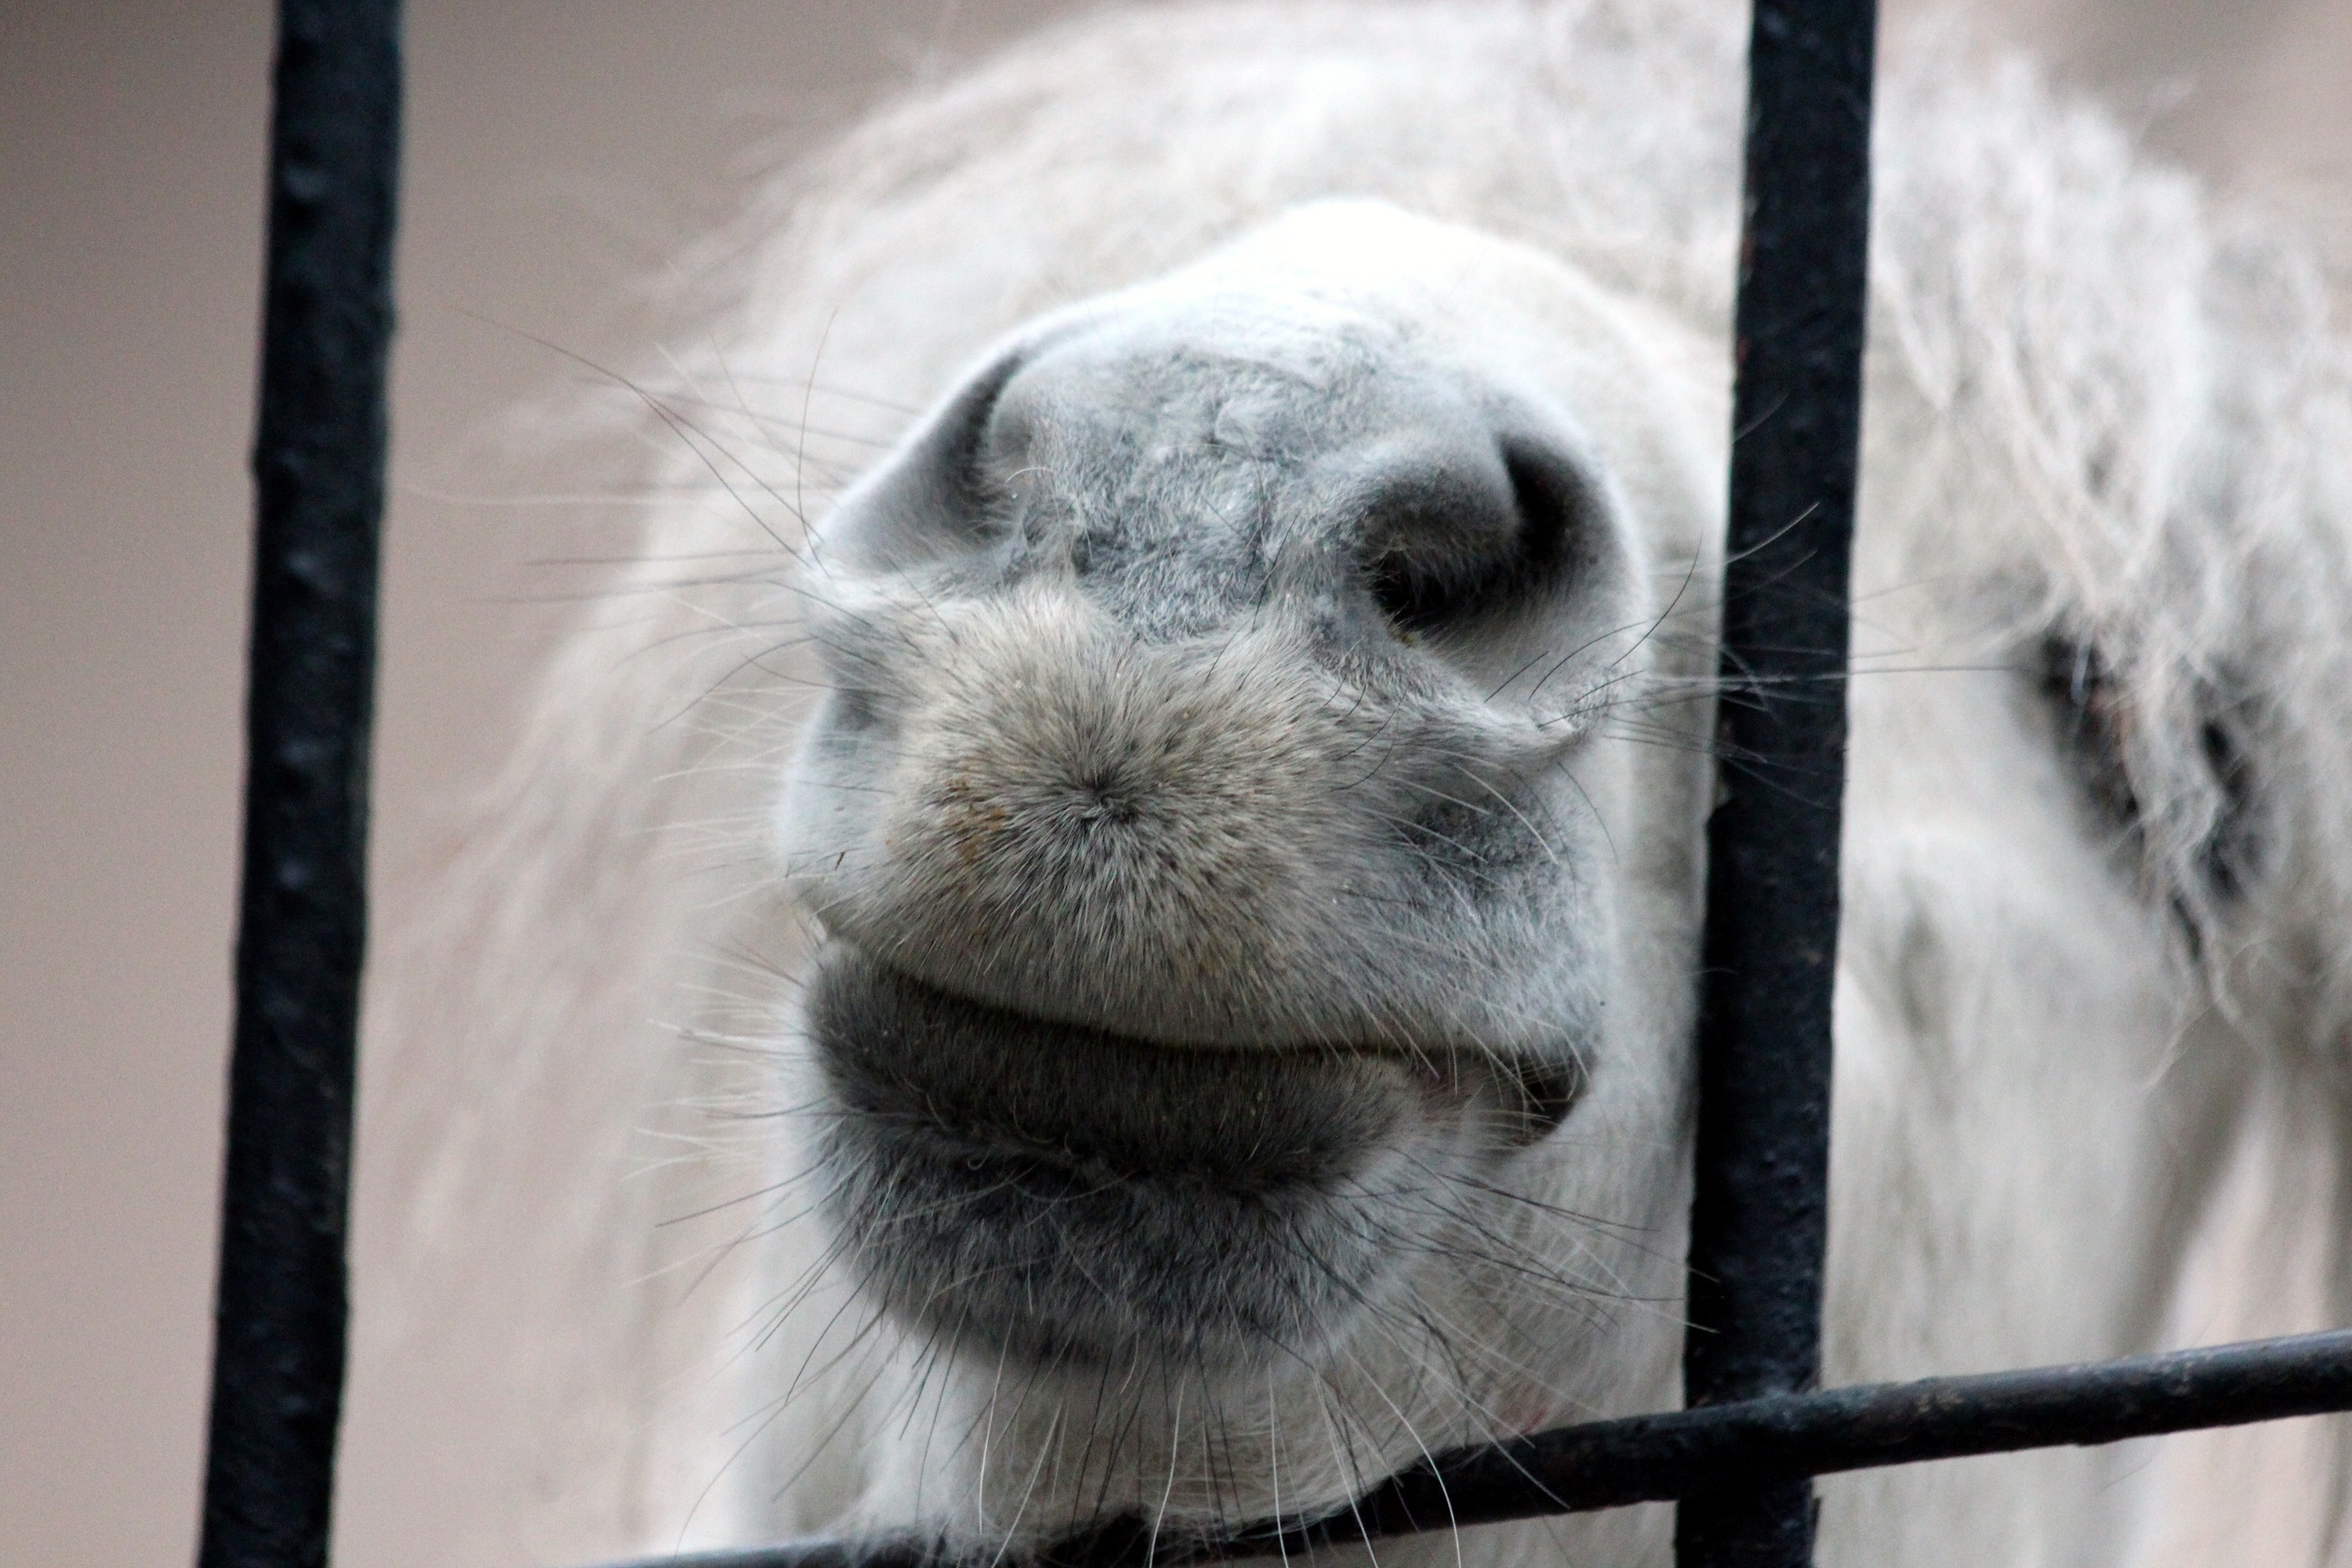
animal, zoo, fur, fauna, grille, close up, llama, nose, whiskers, pony, snout, lips, small horse, white pony, camel like mammal, the nostrils, odd toed ungulate animals, bay pony